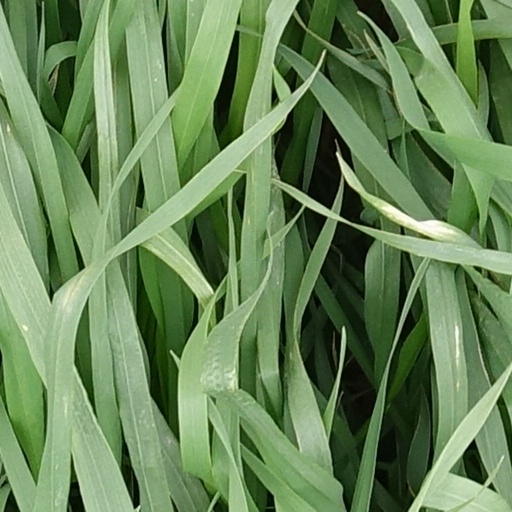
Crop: wheat